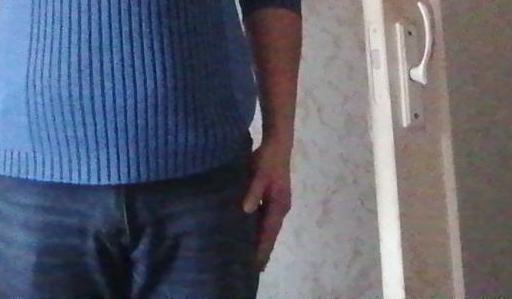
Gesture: no_gesture